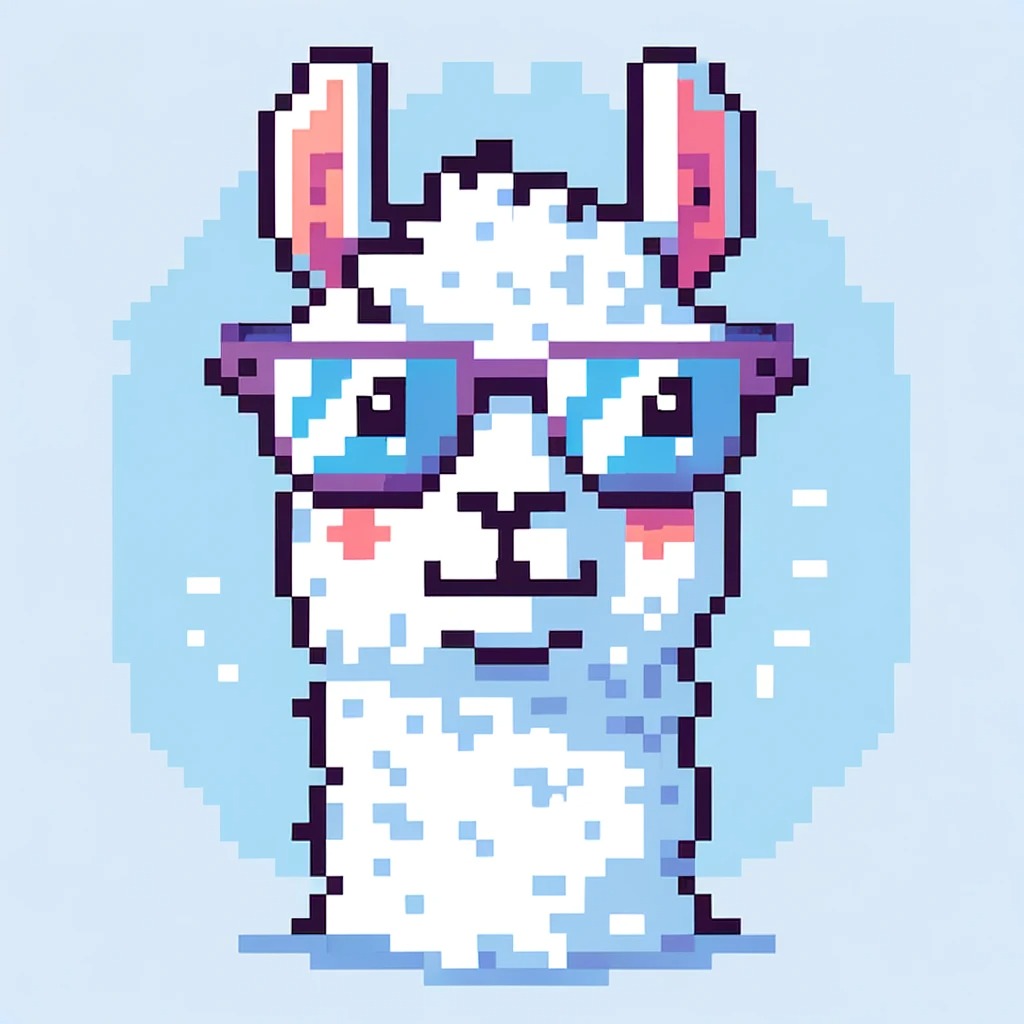
미적 점수 (1~10점): 1